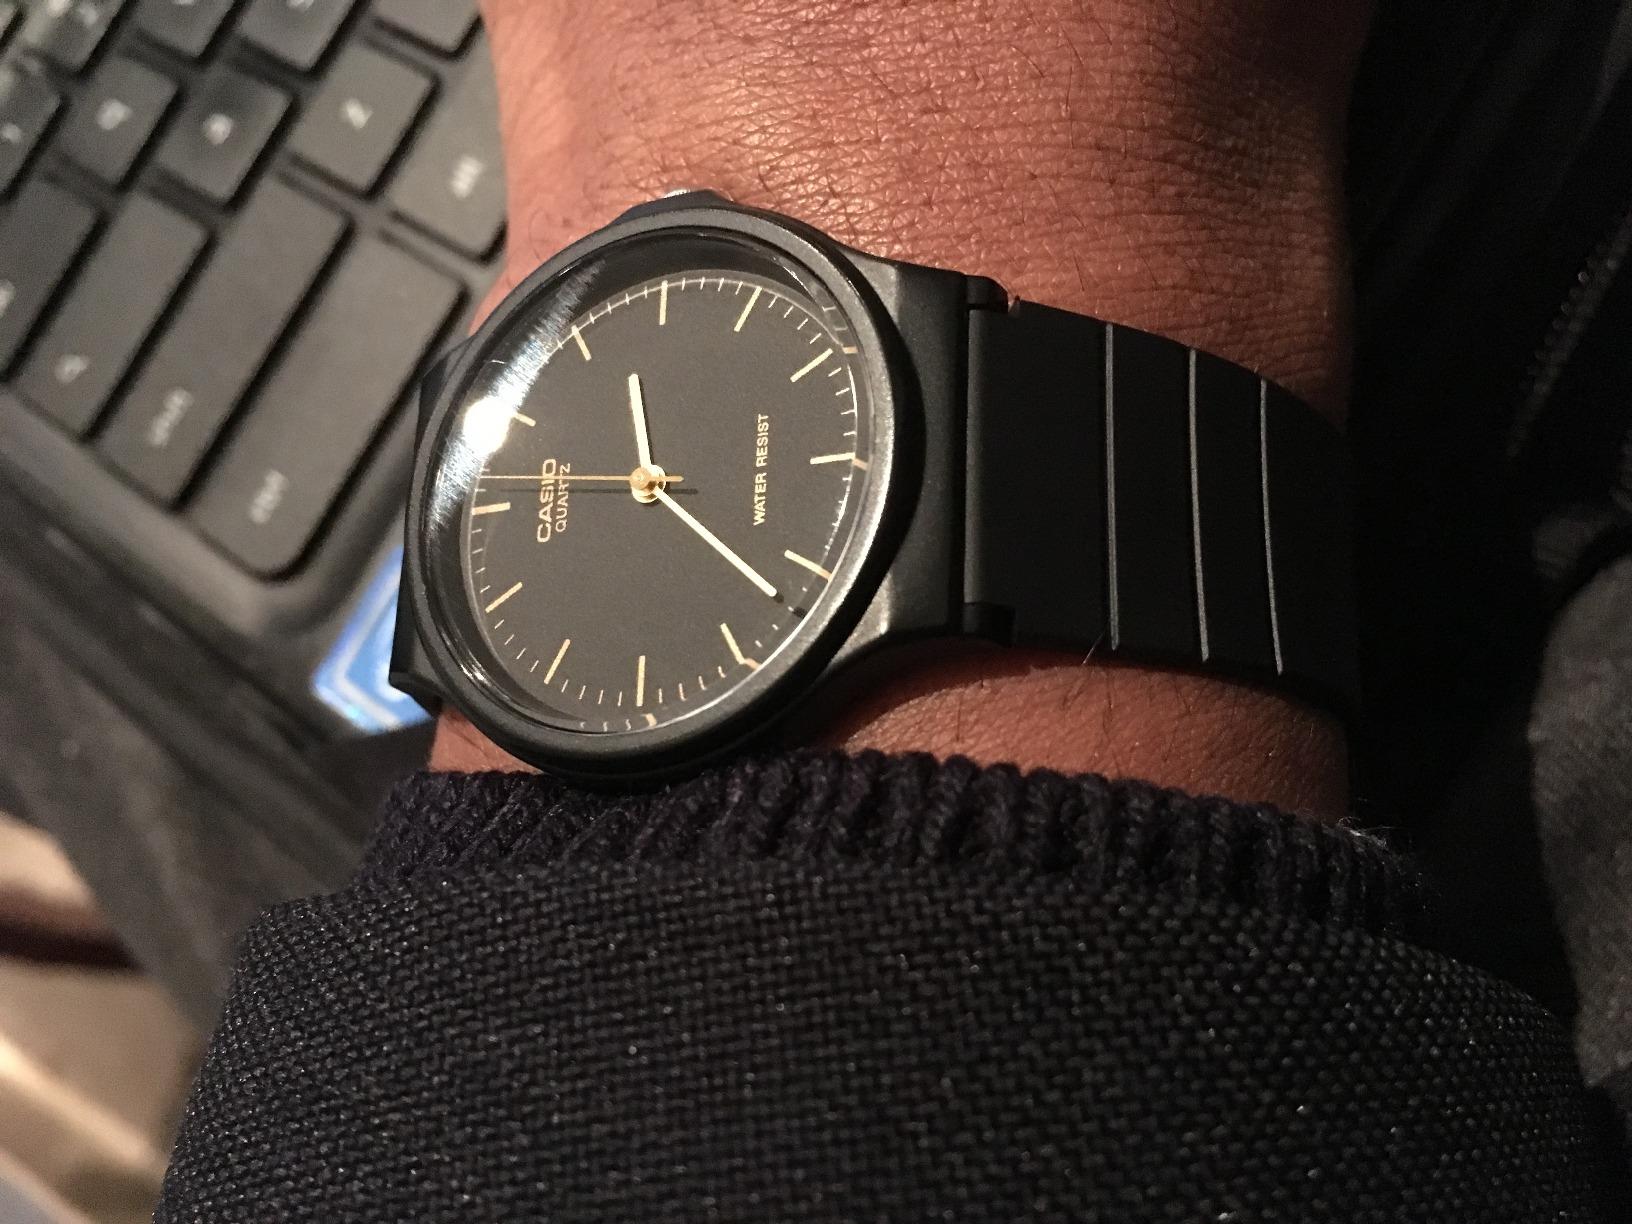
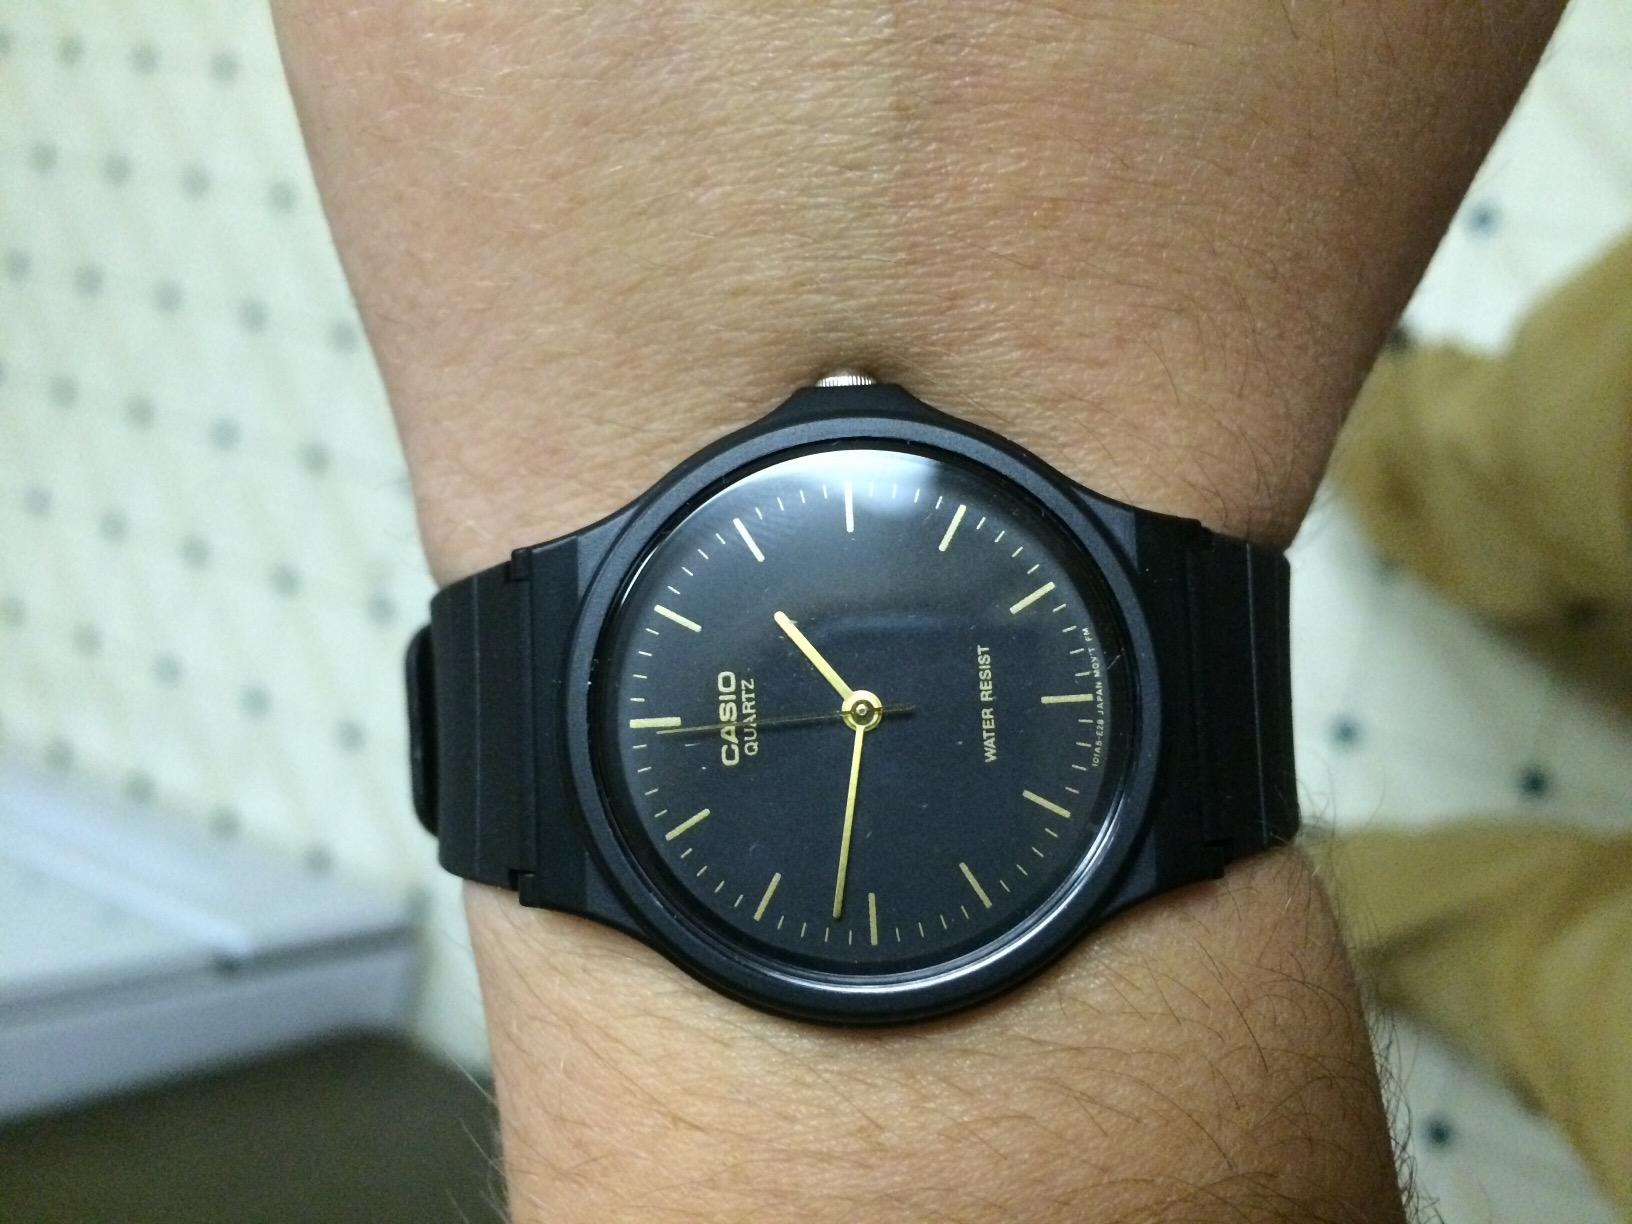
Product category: accessories_watch
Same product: yes